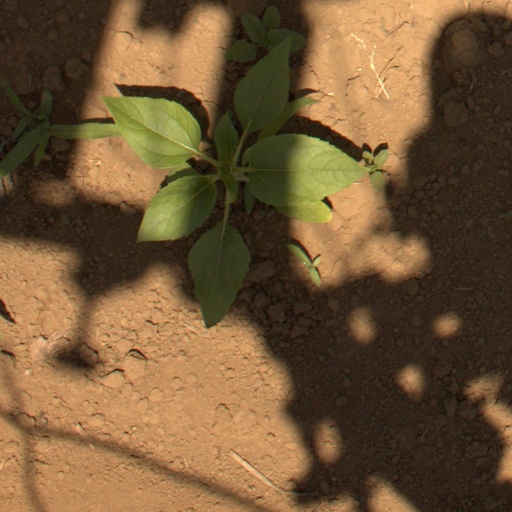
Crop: Jerusalem artichoke